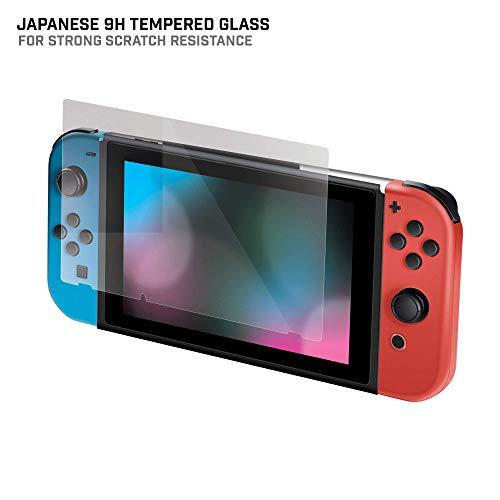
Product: Bionik Screen Defender - Tempered Glass Screen Protector with Blue Light Filter - Compatible with Nintendo Switch, Black
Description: Japanese tempered glass with 9H surface hardness rating for strong scratch resistance.
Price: $14.99
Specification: ProductDimensions:0x6.4x3.7inches|ItemWeight:4ounces|ShippingWeight:4ounces|ASIN:B07SVJLFHB|Itemmodelnumber:9039|Manufacturerrecommendedage:10-11months